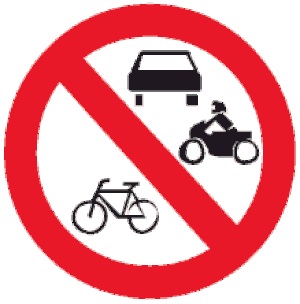
Diagramme de la signalisation routière luxembourgeoise